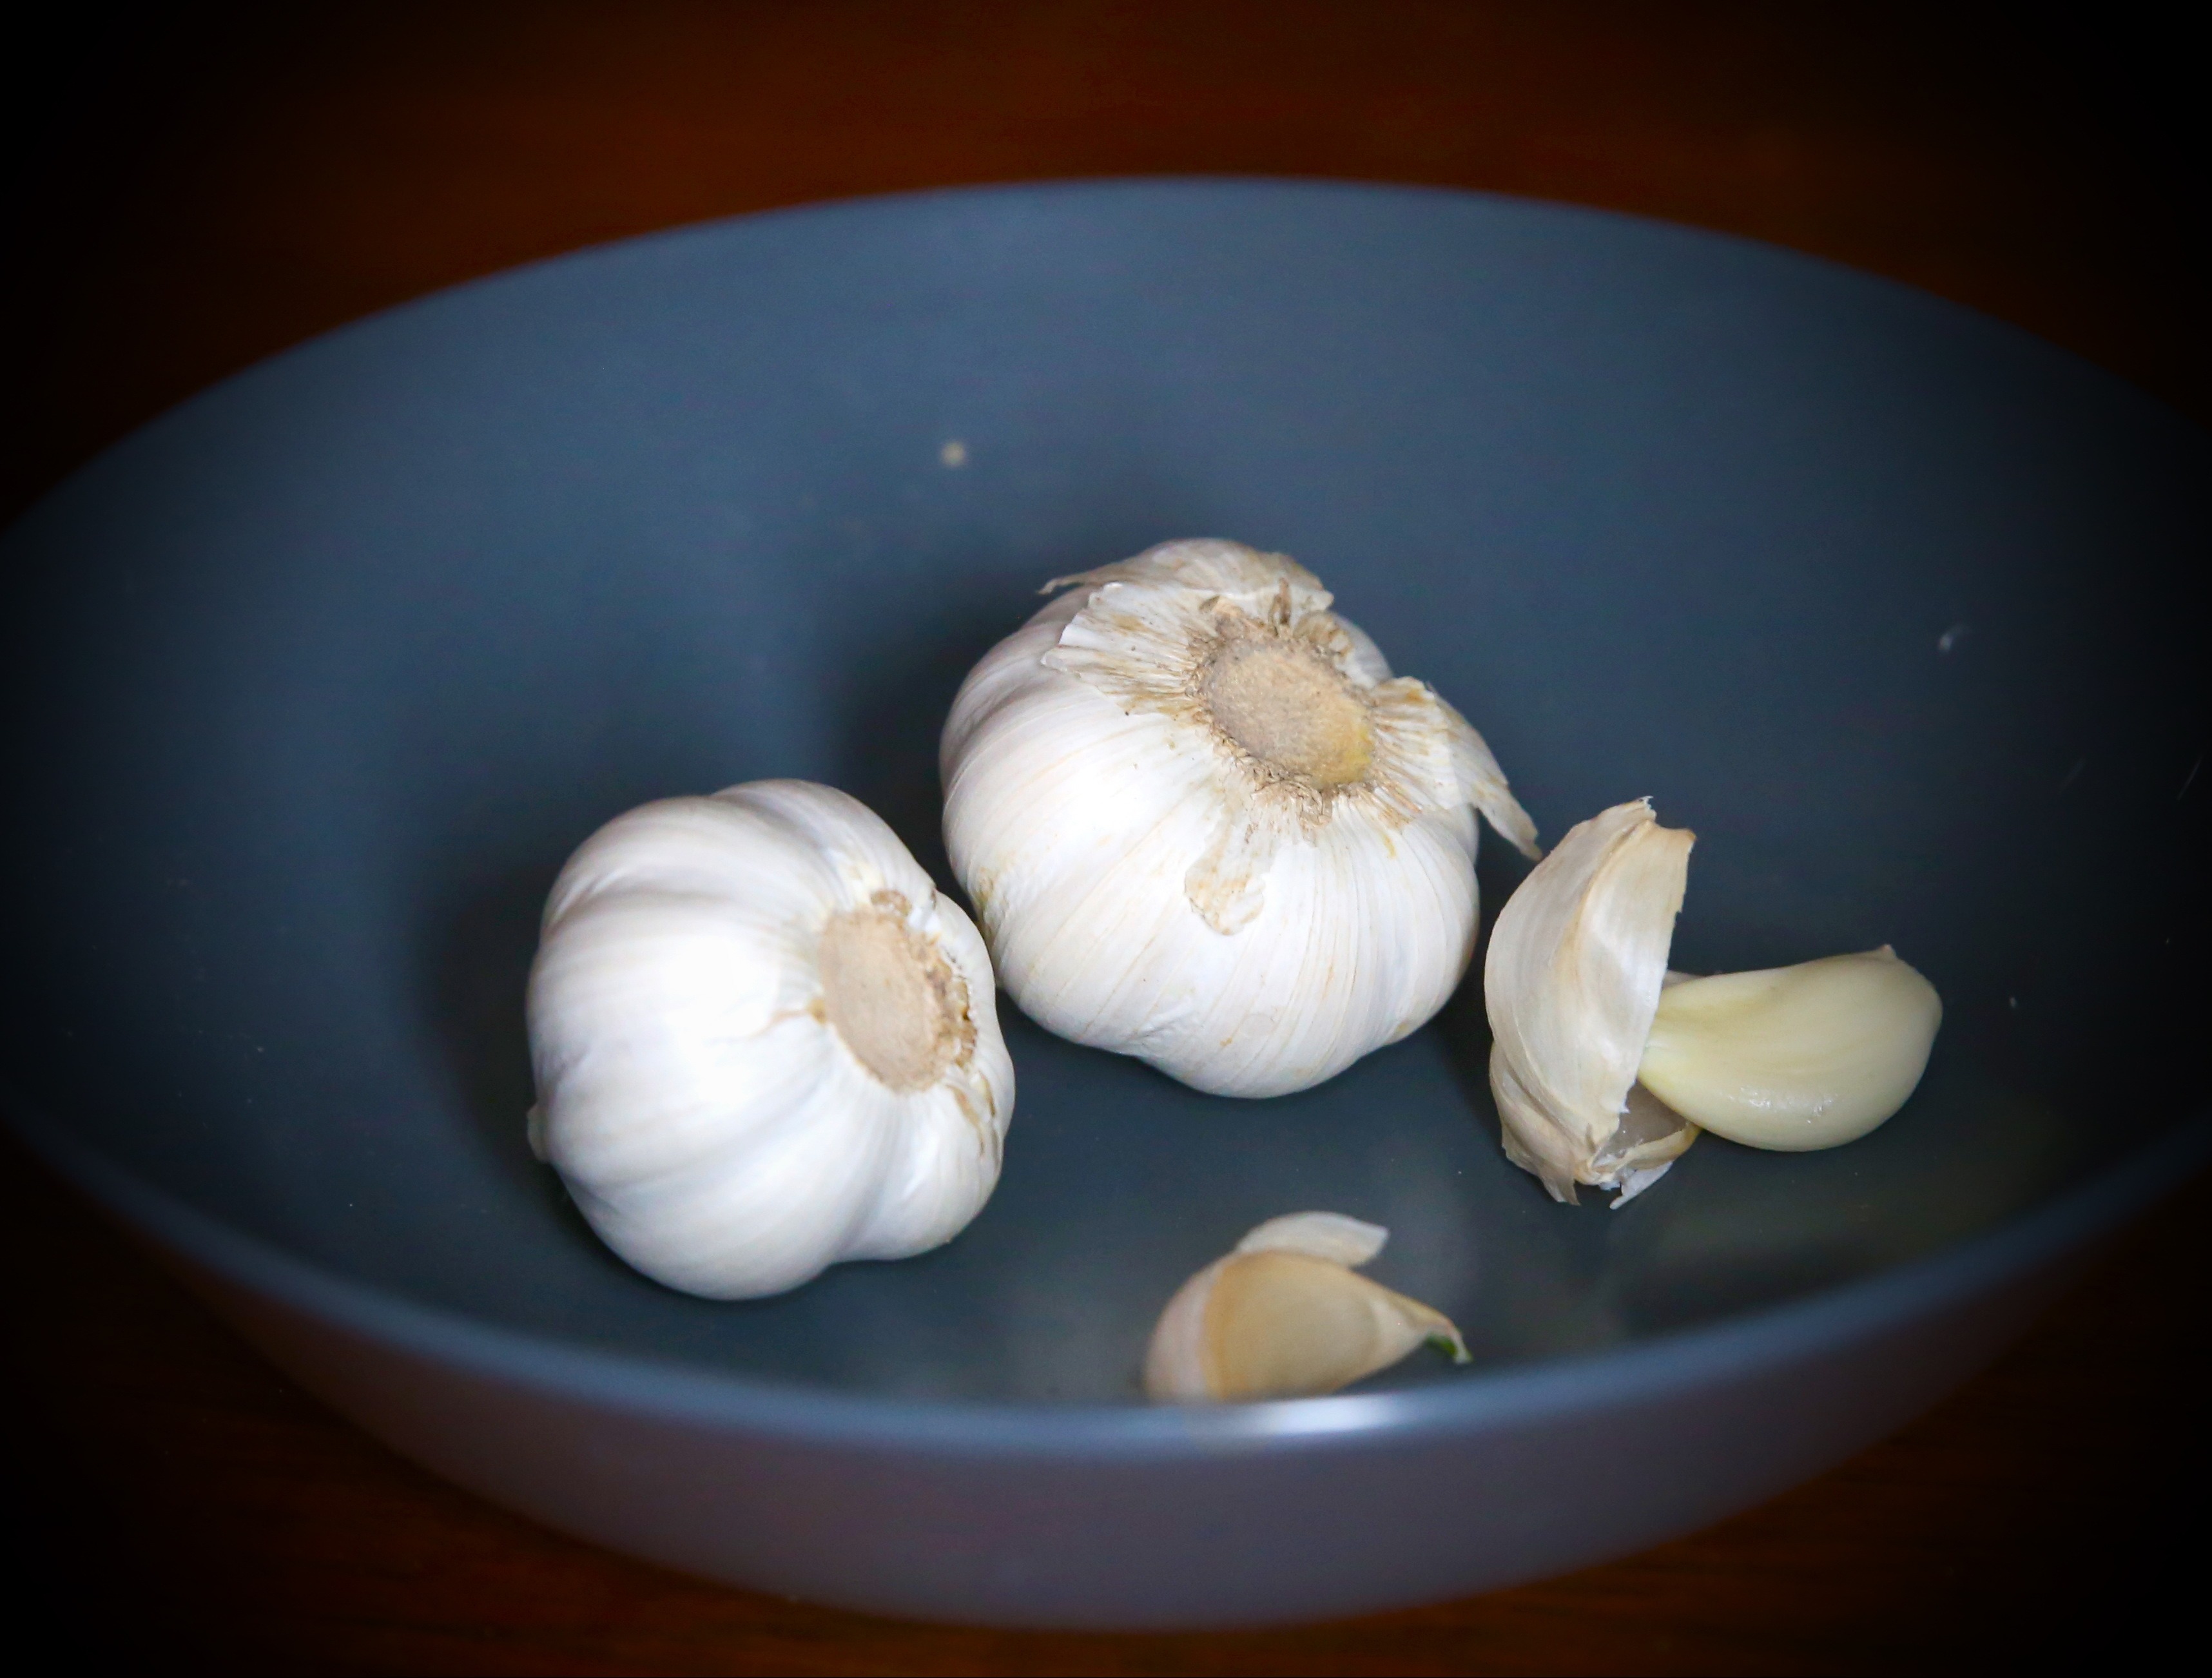
plant, white, flower, meal, food, garlic, produce, vegetable, natural, kitchen, garden, healthy, eat, lunch, delicious, onion, health, grocery, nutrition, dinner, spices, tasty, vegetarian, diet, flowering plant, shallot, land plant, onion genus, rustical